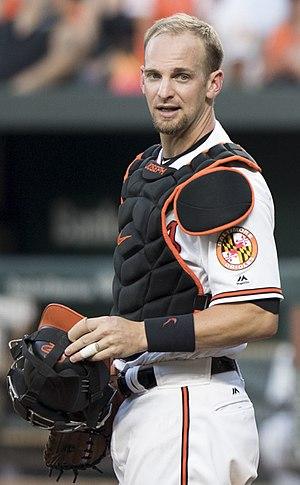
Caleb Martin Joseph est un receveur des Orioles de Baltimore de la Ligue majeure de baseball.